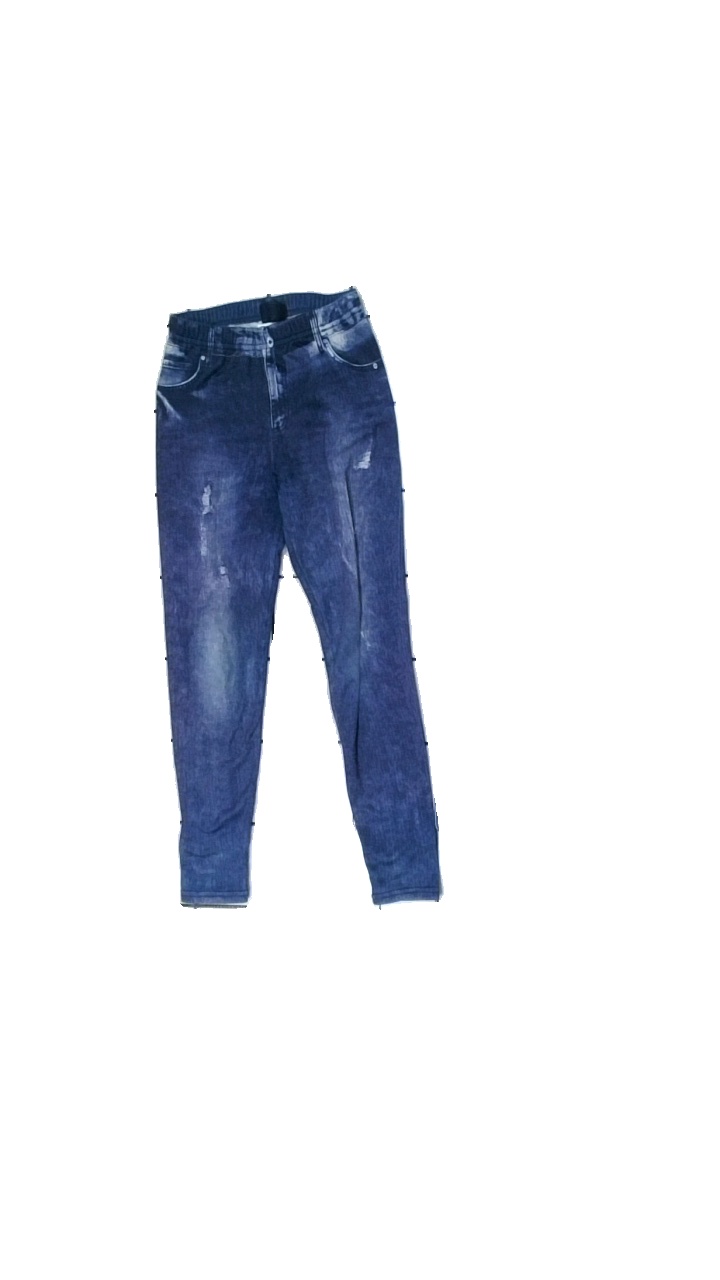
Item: Tights (Children)
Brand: Kiki & Koko
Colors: Blue
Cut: Tight
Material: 100% Polyester
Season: All
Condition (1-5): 5
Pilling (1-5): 5
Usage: Reuse
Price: <50